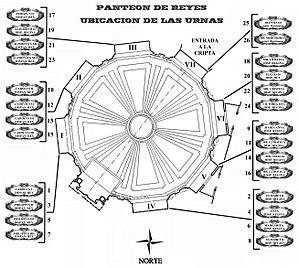
Situation des 26 urnes sous un ordre chronologique de haut en bas dans le Panteón de Rois de El Escorial